Boris Denič

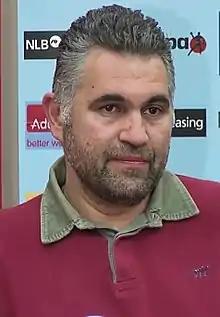
Boris Denič in 2015

Boris Denič (born 12 September 1967) is a Slovenian handball coach and former player. He coached the Slovenia men's national handball team between 2010 and 2015.